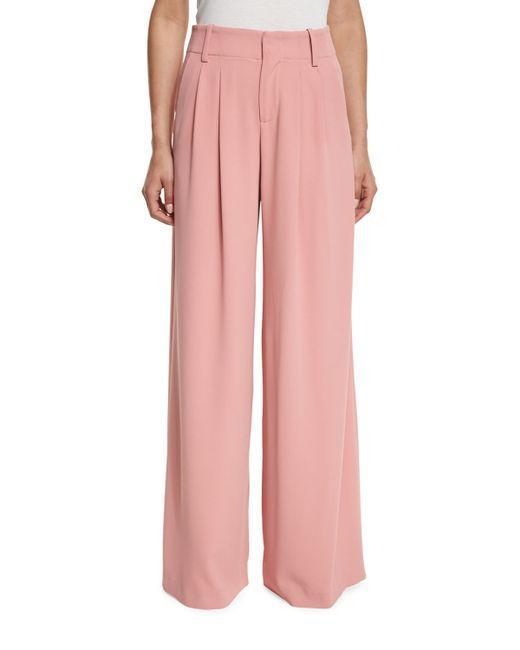
Lange Baumwollrosa formelle Damenhose mit weitem Bein